Gilbert Sigrist

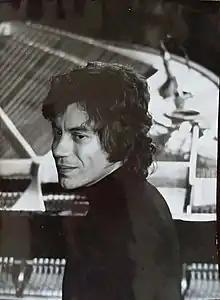
Gilbert Sigrist during a rehearsal session with Gilbert Bécaud (1970's)

Gilbert Sigrist (February 1938 – 2 May 2020) was a French pianist and conductor. He notably accompanied Gilbert Bécaud, Charles Aznavour and Barbara. He also recorded an album, "Dynamoog", with the electronic music virtuoso Jean-Jacques Perrey, in 1976.